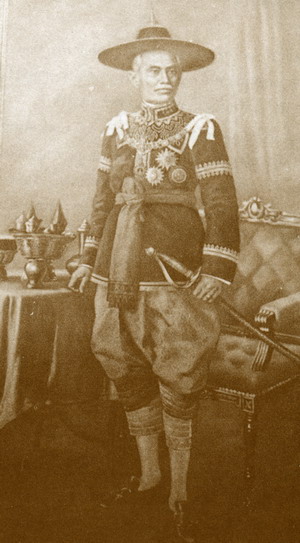
เจ้าพระยาบดินทรเดชานุชิต (แย้ม ณ นคร)

พลเอก เจ้าพระยาบดินทรเดชานุชิต (แย้ม ณ นคร) (21 เมษายน พ.ศ. 2410 - 1 มีนาคม พ.ศ. 2504) อดีตรัฐมนตรีว่าการกระทรวงกลาโหมของไทย|เสนาบดีกระทรวงกลาโหม ระหว่าง 1 เมษายน พ.ศ. 2465 - 3 สิงหาคม พ.ศ. 2469 รับตำแหน่งสืบต่อจากเจ้าพระยาบดินทรเดชานุชิต (หม่อมราชวงศ์อรุณ ฉัตรกุล)
== ประวัติ ==
เจ้าพระยาบดินทรเดชานุชิต เกิดเมื่อวันที่ 21 เมษายน พ.ศ. 2410 ณ จวนเจ้าพระยาสุธรรมมนตรี ซึ่งเดิมเป็นวังเจ้านคร จังหวัดนครศรีธรรมราช (ปัจจุบันเป็นศาลากลางจังหวัดนครศรีธรรมราช ) เป็นบุตรคนที่ 5 ของเจ้าพระยาสุธรรมมนตรี (พร้อม ณ นคร) และเป็นบุตรคนเดียว ที่เกิดกับหม่อมนิ่ม ณ นคร
พี่น้องต่างมารดา ของท่านเจ้าพระยาบดินทรเดชานุชิต มีจำนวน 18 คน ดังนี้
* คุณหญิงนุ้ยใหญ่ ณ ถลาง (ภรรยาพระยาสุนทราทรธุรกิจปรีชา หมี ณ ถลาง)
* พระยานครกุลเชษฐ์มเหศรภักดี (เอียด ณ นคร)
* นายชื่น ณ นคร
* คุณนิล ณ นคร
* เจ้าพระยาบดินทรเดชานุชิต
* นายแดง ณ นคร
* คุณตลับ ณ นคร
* คุณลิ้นจี่ ณ นคร ภรรยา พระพิสัยฯ
* คุณขาว ณ นคร
* คุณนุ่ม ณ นคร
* คุณพริ้ง เภกะนันทน์ ภรรยา อำมาตย์โท พระวุฒิศาสตร์วินิจฉัย (ชิต เภกะนันทน์)
* พระยาสุรเทพภักดี (พร้อม ณ นคร)
* ขุนบริรักษ์ภูเบศร์ (แกะ ณ นคร)
* คุณแห้ว ณ นคร
* นายกลั่น ณ นคร
* คุณผ่อง ณ นคร
* คุณลวาด ณ นคร
* คุณจำเริญ ณ นคร
* นายไข่ ณ นคร
ในวัยเยาว์ ได้ศึกษาหนังสือไทยและขอม ในสำนักเรียนครูคง เมืองนครศรีธรรมราช กับเรียนวิชาเลขไทย ในสำนักขุนกำจัดไพริน (เอี่ยม) จนถึงอายุ 13 ปี เมื่อได้ตัดจุกแล้ว ก็บรรพชาเป็นสามเณร ณ วัดพระธาตุเมืองนครศรีธรรมราช ต่อมาย้ายไปอยู่วัดใหม่กาแก้ว มีพระครูเทพมุนี (แก้ว) เป็นอุปัชฌาย์
ถึงปี พ.ศ. 2423 สมเด็จเจ้าพระยาบรมมหาศรีสุริยวงศ์ (ช่วง บุนนาค) ได้ออกไปเมืองนครศรีธรรมราช จึงขอตัวท่านให้เข้ามารับราชการกับท่านที่กรุงเทพฯ ต่อมาก็ได้อยู่กับเจ้าพระยาสุรวงษ์ไวยวัฒน์ (วร บุนนาค) และได้ถวายตัวเข้าเป็นนักเรียนนายร้อยทหารบก (ปัจจุบันคือโรงเรียนนายร้อยพระจุลจอมเกล้า) เมื่อ พ.ศ. 2431 เป็นนักเรียนนายร้อย เลขประจำตัว 3 ของประเทศไทย ได้ศึกษา ณ พระราชวังสราญรมย์ จนสำเร็จการศึกษา และเลื่อนยศเป็นร้อยตรี เมื่อวันที่ 1 ธันวาคม พ.ศ. 2432
หลังจากนั้นจึงรับราชการด้วยความซื่อสัตย์สุจริต และความสามารถ จนมีความเจริญในราชการเป็นลำดับ คือ เป็นปลัดทัพบก ในวันที่ 6 สิงหาคม พ.ศ. 2446, เป็นปลัดทูลฉลองกระทรวงกลาโหม ใน พ.ศ. 2453 , เป็นผู้รั้งตำแหน่งเสนาบดีกระทรวงกลาโหม ใน พ.ศ. 2464 จนได้รับพระบรมราชโองการแต่งตั้งเป็นเสนาบดีกระทรวงกลาโหมในที่สุด เมื่อวันที่ 1 เมษายน พ.ศ. 2465
ในระหว่างรับราชการ ได้เคยรับพระบรมราชโองการให้เป็นหัวหน้า ออกไปตรวจการที่ภาคพายัพ เพื่อจัดตั้งกองทหารในภาคนี้ และทำการปราบเงี้ยว ครั้งหนึ่ง เมื่อ พ.ศ. 2445 ต่อมาในปี พ.ศ. 2450 ทรงพระกรุณาโปรดเกล้าฯ ให้เดินทางออกไปดูการประลองยุทธใหญ่ ที่ประเทศญี่ปุ่น และเมือ พ.ศ. 2453 ก็โปรดฯให้เป็นผู้ไปไต่สวนพวกจีน ที่จังหวัดแพร่ ซึ่งรวมตัวจะไปช่วยพวกกบฏที่ประเทศจีนกบฏ ร.ศ. 130 นอกจากนี้ ยังทรงพระกรุณาโปรดเกล้าฯ ให้ดำรงตำแหน่ง องคมนตรี ทั้งในรัชกาลที่ 6 และสืบมาถึงรัชกาลที่ 7 ด้วย
ท่านเจ้าพระยาบดินทรเดชานุชิต กราบถวายบังคมลาออกจากตำแหน่งเสนาบดีกระทรวงกลาโหม เมื่อวันที่ 1 สิงหาคม พ.ศ. 2469 เพราะป่วย หลังจากนั้นก็ได้ใช้ชีวิตอย่างสงบ ณ บ้านของท่านซึ่งได้รับพระราชทาน ชื่อ "บ้านมหาโยธิน" ที่ถนนวิทยุ กรุงเทพฯ และบริจาคเงินบำรุงศาสนวัตถุ เช่นสร้างโบสถ์, ศาลาการเปรียญ, หล่อพระประธาน ไว้ประดิษฐานยังวัดทั้งในกรุงเทพฯ และบ้านเดิม นครศรีธรรมราช หลายคราว
อนึ่ง เมื่อมีการพระราชทานนามสกุลจากพระบาทสมเด็จพระมงกุฎเกล้าเจ้าอยู่หัว นั้น ท่านเมื่อครั้งเป็น พลโท พระยาวรเดชศักดาวุธ ได้กราบบังคมทูลขอพระราชทานนามสกุลด้วยผู้หนึ่ง ทรงพิจารณาเห็นว่า วงศ์สกุลของท่าน ล้วนแต่ได้ดีมีชื่อเสียงกันจากนครศรีธรรมราชแทบทั้งนั้น จึงพระราชทานให้นามสกุลว่า "ณ นคร" (na Nagara)ราชกิจจานุเบกษา, ประกาศกระทรวงมุรธาธร เรื่อง ประกาศพระราชทานนามสกุล ครั้งที่ 2 , เล่ม 30, ตอน 0 ง, 6 กรกฎาคม 2456, หน้า 691 โดยมีคำว่า "ณ" เทียบกับคำว่า "De" ของสกุลขุนนางฝรั่ง สกุลนี้ได้รับพระราชทานเมื่อวันที่ 24 มิถุนายน พ.ศ. 2456
ด้านครอบครัว เจ้าพระยาบดินทรเดชานุชิต สมรสกับท่านผู้หญิงเลียบ ธิดาหลวงสุนทรสินธพ (จอ ปัจฉิม) มีบุตร-ธิดารวม 4 คน คือ
* คุณลาภ ณ นคร
* นายหยิบ ณ นคร สมรสกับ คุณประนอม สุขุม
* คุณพยุง ณ นคร สมรสกับ นายเสน่ห์ ณ นคร
* ท่านผู้หญิงโพยม เสนีณรงค์ฤทธิ์ สมรสกับ พลตรี พระยาเสนีณรงค์ฤทธิ์ (หม่อมหลวงเล็ก สนิทวงศ์)
เจ้าพระยาบดินทรเดชานุชิต (แย้ม ณ นคร) ถึงอสัญกรรมเมื่อวันที่ 1 มีนาคม พ.ศ. 2504 และ พระบาทสมเด็จพระมหาภูมิพลอดุลยเดชมหาราช บรมนาถบพิตร ได้เสด็จพระราชดำเนินเป็นองค์ประธานในการพระราชทานเพลิงศพ ณ เมรุหน้าพลับพลาอิสริยาภรณ์ วัดเทพศิรินทราวาสราชวรวิหาร เมื่อวันอังคารที่ 27 กุมภาพันธ์ พ.ศ. 2505
== ยศ/บรรดาศักดิ์ ==
;ยศ
* จ่านายสิบ
* วันที่ 1 ธันวาคม พ.ศ. 2432 เป็นร้อยตรี
* วันที่ 15 พฤศจิกายน พ.ศ. 2435 เป็นร้อยเอก
* วันที่ 17 พฤษภาคม พ.ศ. 2443 เป็นพันตรี
* วันที่ 14 พฤษภาคม พ.ศ. 2445 เป็นพันโท
* วันที่ 16 กรกฎาคม พ.ศ. 2446 เป็นพันเอก
* วันที่ 11 เมษายน พ.ศ. 2455 เป็นพลโท
* วันที่ 1 เมษายน พ.ศ. 2462 เป็นพลเอก
* 2 มิถุนายน 2462 – เข้ารับพระราชทานสัญญาบัตรยศทหารบก รายวันพระราชทานสัญญาบัตรยศทหารบก
* 15 กุมภาพันธ์ พ.ศ. 2466 นายกองตรีเสือป่า
;บรรดาศักดิ์
* วันที่ 5 ธันวาคม พ.ศ. 2440 เป็น "หลวงรวบรัดสปัตรพล" ถือศักดินา 800
* วันที่ 20 กันยายน พ.ศ. 2444 เป็น "พระสุรเดชรณชิต" ถือศักดินา 1000
* วันที่ 12 พฤศจิกายน พ.ศ. 2446 เป็น "พระยาวรเดชศักดาวุธ"
* วันที่ 18 มิถุนายน พ.ศ. 2456 เป็น "พระยาสีหราชเดโชไชย อภัยพิริยบรากรมพาหุ" เจ้ากรมอาษาใหญ่ขวา ถือศักดินา 10000ราชกิจจานุเบกษา, ตั้งและเลื่อนบรรดาศักดิ์, เล่ม 30, ตอน ง, 22 มิถุนายน 2456, หน้า 592
* 10 ตุลาคม 2456 – เข้ารับพระราชทานสัญญาบัตรบรรดาศักดิ์ รายวันพระราชทานสัญญาบัตรบรรดาศักดิ์
* 13 ตุลาคม 2456 – กราบถวายบังคมลาไปสิงคโปร์เพื่อรับเสด็จ จอมพล พระเจ้าพี่ยาเธอ พระเจ้าบรมวงศ์เธอ กรมหลวงนครไชยศรีสุรเดช|กรมหลวงนครไชยศรีสุรเดช ที่เสด็จกลับจากรักษาพระองค์ที่ยุโรป ข้าราชการกราบถวายบังคมลา
* วันที่ 11 พฤศจิกายน พ.ศ. 2465 ได้รับพระราชทานบรรดาศักดิ์เป็นเจ้าพระยา มีสมญาจารึกในหิรัญบัฏ ว่า "เจ้าพระยาบดินทรเดชานุชิต อดิศรมหาสวามิภักดิ์ อุดมศักดิ์เสนาบดี ศรีธรรมราชกุลพงศ์ ดำรงราชวรฤทธิ์ สัตยสถิตย์อาชวาศัย พุทธาทิไตรย์สรณธาดา อภัยพิริยบรากรมพาหุ" ดำรงศักดินา 10000ราชกิจจานุเบกษา, ประกาศเลื่อนกรม ตั้งพระองค์เจ้า และตั้งเจ้าพระยา , เล่ม 39, 19 พฤศจิกายน 2465, หน้า 320-324
== ตำแหน่ง ==
* – ราชองครักษ์เวร
* 25 พฤศจิกายน 2456 – ราชองครักษ์พิเศษ แจ้งความกระทรวงกลาโหม เรื่อง ให้เป็นราชองครักษ์พิเศษ
== เครื่องราชอิสริยาภรณ์ ==
พลเอก เจ้าพระยาบดินทรเดชานุชิต ได้รับพระราชทานเครื่องราชอิสริยาภรณ์ทั้งไทยและต่างประเทศ ดังนี้
=== เครื่องราชอิสริยาภรณ์ไทย ===
ราชกิจจานุเบกษา, พระราชทานตรารัตนวราภรณ์, เล่ม ๓๔ ตอนที่ ๐ ง หน้า ๒๘๙๙, ๖ มกราคม ๒๔๖๐
ราชกิจจานุเบกษา, พระราชทานเครื่องราชอิสริยาภรณ์จุลจอมเกล้าฝ่ายหน้า, เล่ม ๓๙ ตอนที่ ๐ ง หน้า ๒๓๔๗, ๑๙ พฤศจิกายน ๒๔๖๕
ราชกิจจานุเบกษา, พระราชทานเครื่องราชอิสริยาภรณ์, เล่ม ๓๐ ตอนที่ ๐ ง หน้า ๒๔๓๗, ๑๘ มกราคม ๒๔๕๖
ราชกิจจานุเบกษา, พระราชทานเครื่องราชอิสริยาภรณ์, เล่ม ๒๙ ตอนที่ ๐ ง หน้า ๒๔๓๕, ๒๒ มกราคม ๑๓๑
ราชกิจจานุเบกษา, พระราชทานเครื่องราชอิสริยาภรณ์ อันมีศักดิ์รามาธิบดี, เล่ม ๓๕ ตอนที่ ๐ ง หน้า ๙๘๑, ๒๘ กรกฎาคม ๒๔๖๑
ราชกิจจานุเบกษา, พระราชทานเหรียญจักรมาลา, เล่ม ๒๐ ตอนที่ ๓๕ หน้า ๖๑๗, ๒๙ พฤศจิกายน ๑๒๒
ราชกิจจานุเบกษา, พระราชทานเหรียญรัตนาภรณ์, เล่ม ๓๘ ตอนที่ ๐ ง หน้า ๒๓๘๓, ๒๐ พฤศจิกายน ๒๔๖๔
ราชกิจจานุเบกษา, พระราชทานเหรียญราชอิสริยาภรณ์, เล่ม ๔๓ ตอนที่ ๐ ง หน้า ๓๕๒๖, ๒ มกราคม ๒๔๖๙
ราชกิจจานุเบกษา, แจ้งความสำนักคณะรัฐมนตรี เรื่อง พระราชทานเหรียญรัตนาภรณ์, เล่ม ๗๑ ตอนที่ ๔๙ ง หน้า ๑๗๒๔, ๓ สิงหาคม ๒๔๙๗
* พ.ศ. 2500 – ไฟล์:25th Buddhist Century Celebration Medal (Thailand) ribbon.svg|80px เหรียญงานฉลอง 25 พุทธศตวรรษ
=== เครื่องราชอิสริยาภรณ์ต่างประเทศ ===
* ดัชชีเบราน์ชไวค์|เบราน์ชไวค์ :
** พ.ศ. 2452 – ไฟล์:D-HAN-B-Order Henry Lion BAR.png|80px เครื่องราชอิสริยาภรณ์สิงโตไฮน์ริช ชั้นที่ 2ราชกิจจานุเบกษา, พระราชทานพระบรมราชานุญาตเครื่องราชอิสริยาภรณ์เฮนรีดีไลออนกรุงบรันซวิก, เล่ม ๒๗ ตอนที่ ๐ ง หน้า ๕๕, ๓ เมษายน ๑๒๙
* :
** พ.ศ. 2464 – ไฟล์:Legion Honneur GO ribbon.svg|80px เครื่องอิสริยาภรณ์เลฌียงดอเนอร์ ชั้นที่ 2 กร็องตอฟีซีเยราชกิจจานุเบกษา, พระราชทานพระบรมราชานุญาตประดับเครื่องอิสริยาภรณ์ต่างประเทศ, เล่ม ๓๘ ตอนที่ ๐ ง หน้า ๓๑๑๕, ๒๒ มกราคม ๒๔๖๔
== อ้างอิง ==
หมวดหมู่:สกุล ณ นคร
หมวดหมู่:เจ้าพระยาบดินทรเดชานุชิต|ย้ม
หมวดหมู่:รัฐมนตรีว่าการกระทรวงกลาโหมไทย
หมวดหมู่:บุคคลจากจังหวัดนครศรีธรรมราช
หมวดหมู่:ผู้ได้รับเครื่องราชอิสริยาภรณ์ ร.ว.
หมวดหมู่:ผู้ได้รับเครื่องราชอิสริยาภรณ์ ป.จ. (ฝ่ายหน้า)
หมวดหมู่:ผู้ได้รับเครื่องราชอิสริยาภรณ์ ป.ช.
หมวดหมู่:ผู้ได้รับเครื่องราชอิสริยาภรณ์ ป.ม.
หมวดหมู่:ผู้ได้รับเครื่องราชอิสริยาภรณ์ ม.ร.
หมวดหมู่:บุคคลในประวัติศาสตร์กรุงรัตนโกสินทร์